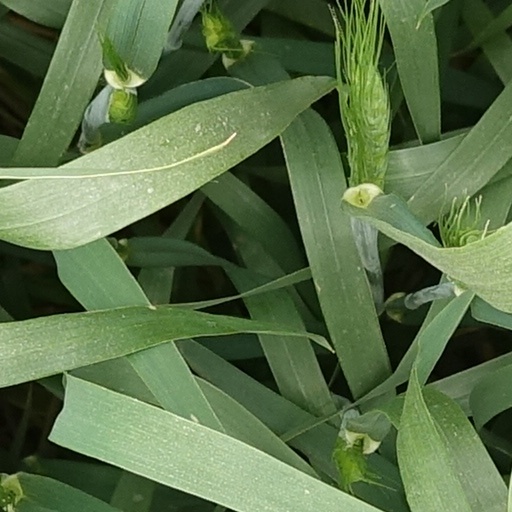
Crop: wheat